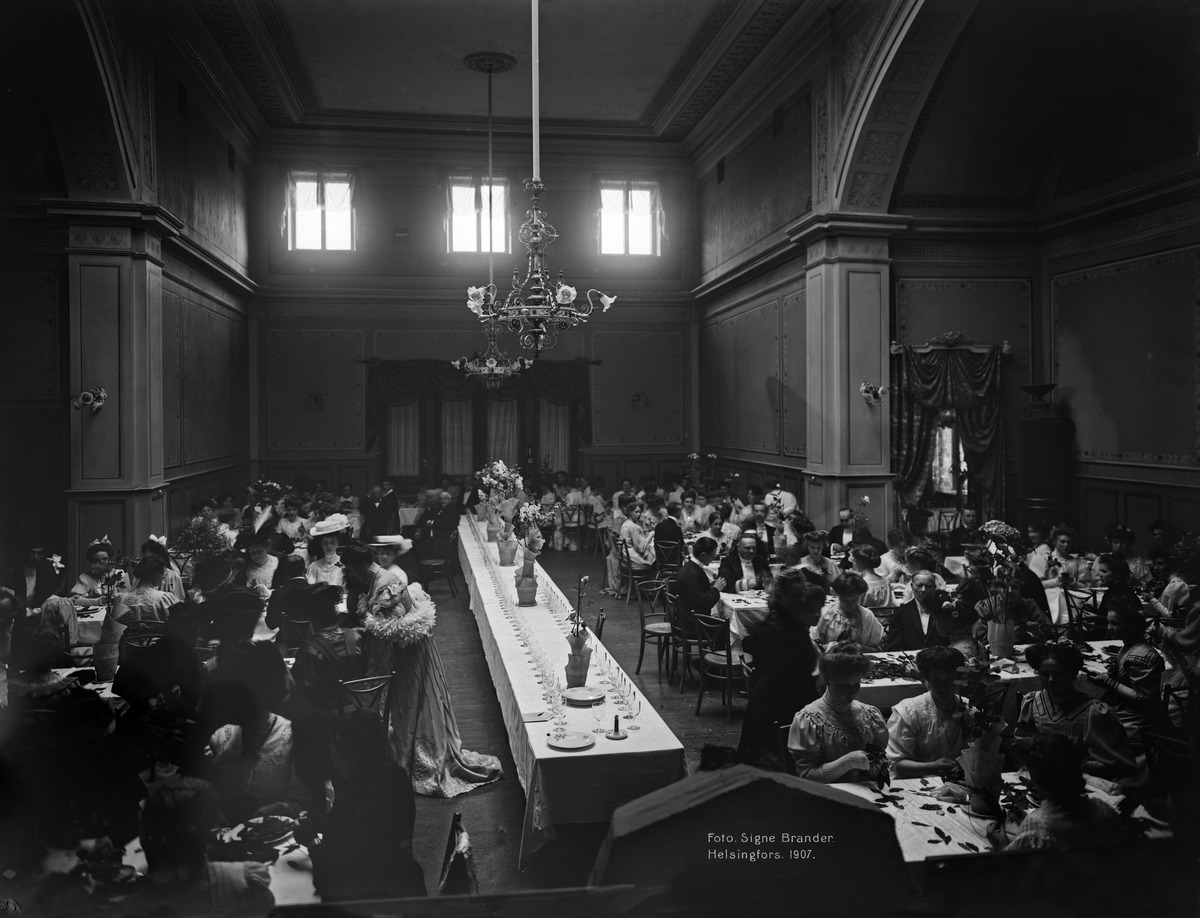
Keisarillisen Aleksanterin yliopiston promootio
sisällön kuvaus: Keisarillisen Aleksanterin yliopiston promootio. Seppeleensitojaiset Kaivohuoneella. mustavalkoinen
Kuvaaja: Brander, Signe, valokuvaaja
Ajankohta: kuvausaika 1907
Paikka: Suomi, Uusimaa, Helsinki, Kaivopuisto Helsinki, Iso Puistotie 1
Aiheet: Helsingin yliopisto, juhlat, juhlavaatteet, ravintolat, yliopistot